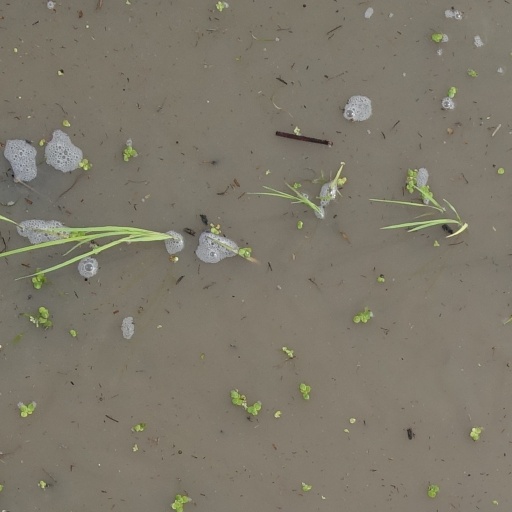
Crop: rice